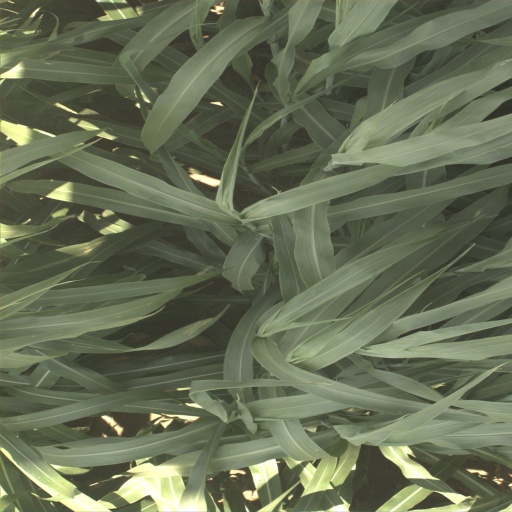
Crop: sorghum